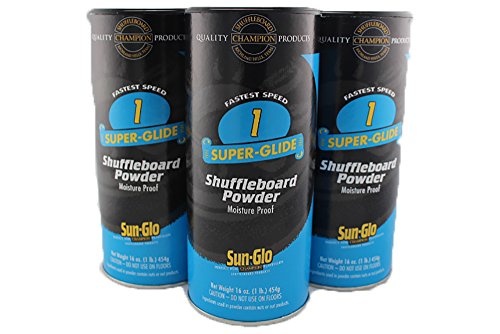
Shuffleboard Powder Speed 1 Super Glide (16oz/454g)
Speed #1 Super Glide (The fastest) The most Super Fast powder around! Pure silicone ball bearings. This powder gives you the game with the most challenge. Finesse and touch are the key to winning with this powder. One of our best sellers. Use the Sun-Glo #1 Speed after using Sun-Glo Cleaner and Silicone spray to keep your game consistent and competitive, and your table clean.The Sun-Glo Corporation was founded in 1935 in Belleville, NJ and quickly became a leader in the shuffleboard accessories industry. Founder Ed Decepoli, Sr. chose the name Sun-Glo because the sun's reflection could be seen so clearly on tables after his polish was applied.In the fall of 2001 Sun-Glo was moved from New Jersey to Texas. Today, based upon its quality line and its reputation in the industry, the Sun-Glo market continues to expand with new products engineered especially for Champion Shuffleboard tables and formulation updates for some of the original line of products. Picking a powder is easy. Sun-Glo manufactures a variety of powders that allows you to create the kind of game you prefer. Fast, Super Fast, or a little slower with more control - it's up to you. All Sun-Glo powders are tested for consistency and accuracy. Since 1935, Sun-Glo has been a product you can trust. Designed and tested by professionals. So if you want to experience an extremely FAST game, a game with the elements of professional play or a slower, more family-friendly game, find the powder that works for your style of play. Or order one of each and test your skill!
Brand: Sun-Glo Corp
Category: Sporting Goods > Indoor Games > Table Shuffleboard > Table Shuffleboard Powder